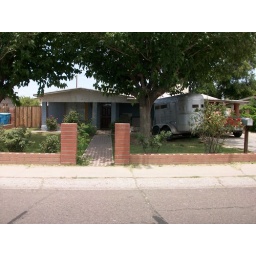
Areas of interest around my 'hood all within walking distance of my house